Ontario, California

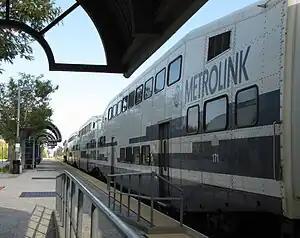
Metrolink train at the East Ontario Station

According to the 2009 Comprehensive Annual Financial Report, the city's various funds had $399.4 million in revenues, $305.3 million in expenditures, $1,606.0 million in total assets, $317.6 million in total liabilities, and $412.4 million in cash and investments.